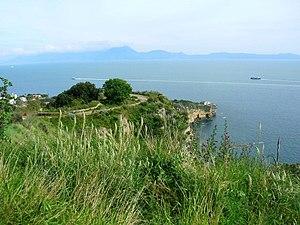
Le Parc Virgiliano est un parc panoramique situé sur la colline de Posillipo, à Naples.